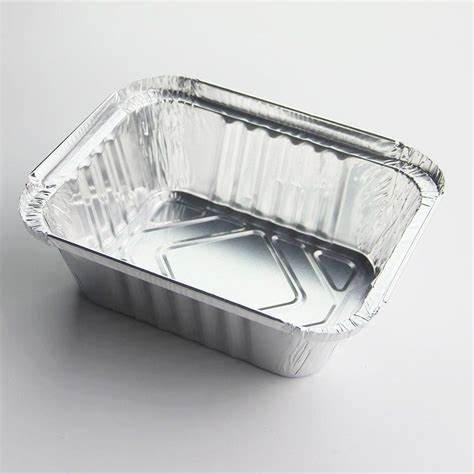
Waste category: metal